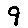
Label: 9